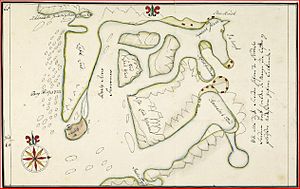
Hans Egede / Udforskningen af Grønland
Hans Egede tegnede dette kort med området omkring håbets ø
Hans Povelsen Egede var en dansk-norsk præst, også kaldet Grønlands apostel, på grund af hans virke som præst og missionær på Grønland. Han var født og opvokset på en øgruppe i det nordligste Norge som søn i ægteskabet mellem en danskfødt embedsmand, præstesønnen Povel Hansen Egede og den norskfødte Kirsten Jensdatter Hind, datter af en lokal købmand. Han blev i 1707 gift med Gertrud Nielsdatter Rasch og 1737 med Mettea Dau